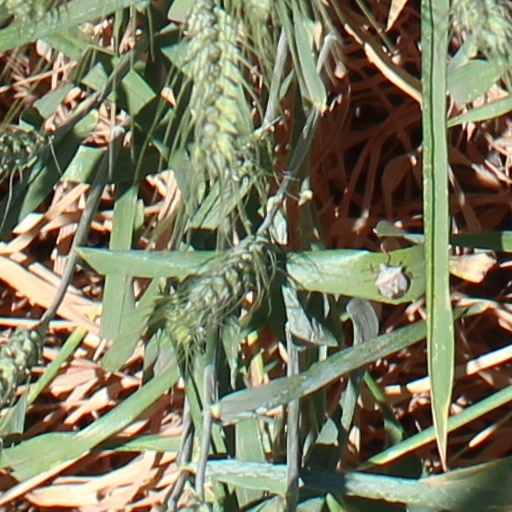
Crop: wheat